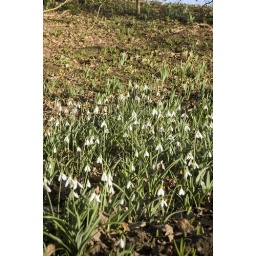
Snowdrops are in flower very early this year, another sign of global warming.